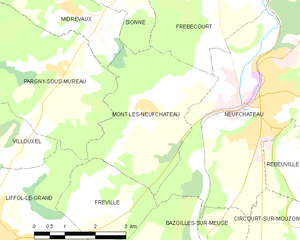
Carte des communes françaises Mont-lès-Neufchâteau